Question: Please indicate a possible affordance area of baseball bat that can be used for hitting
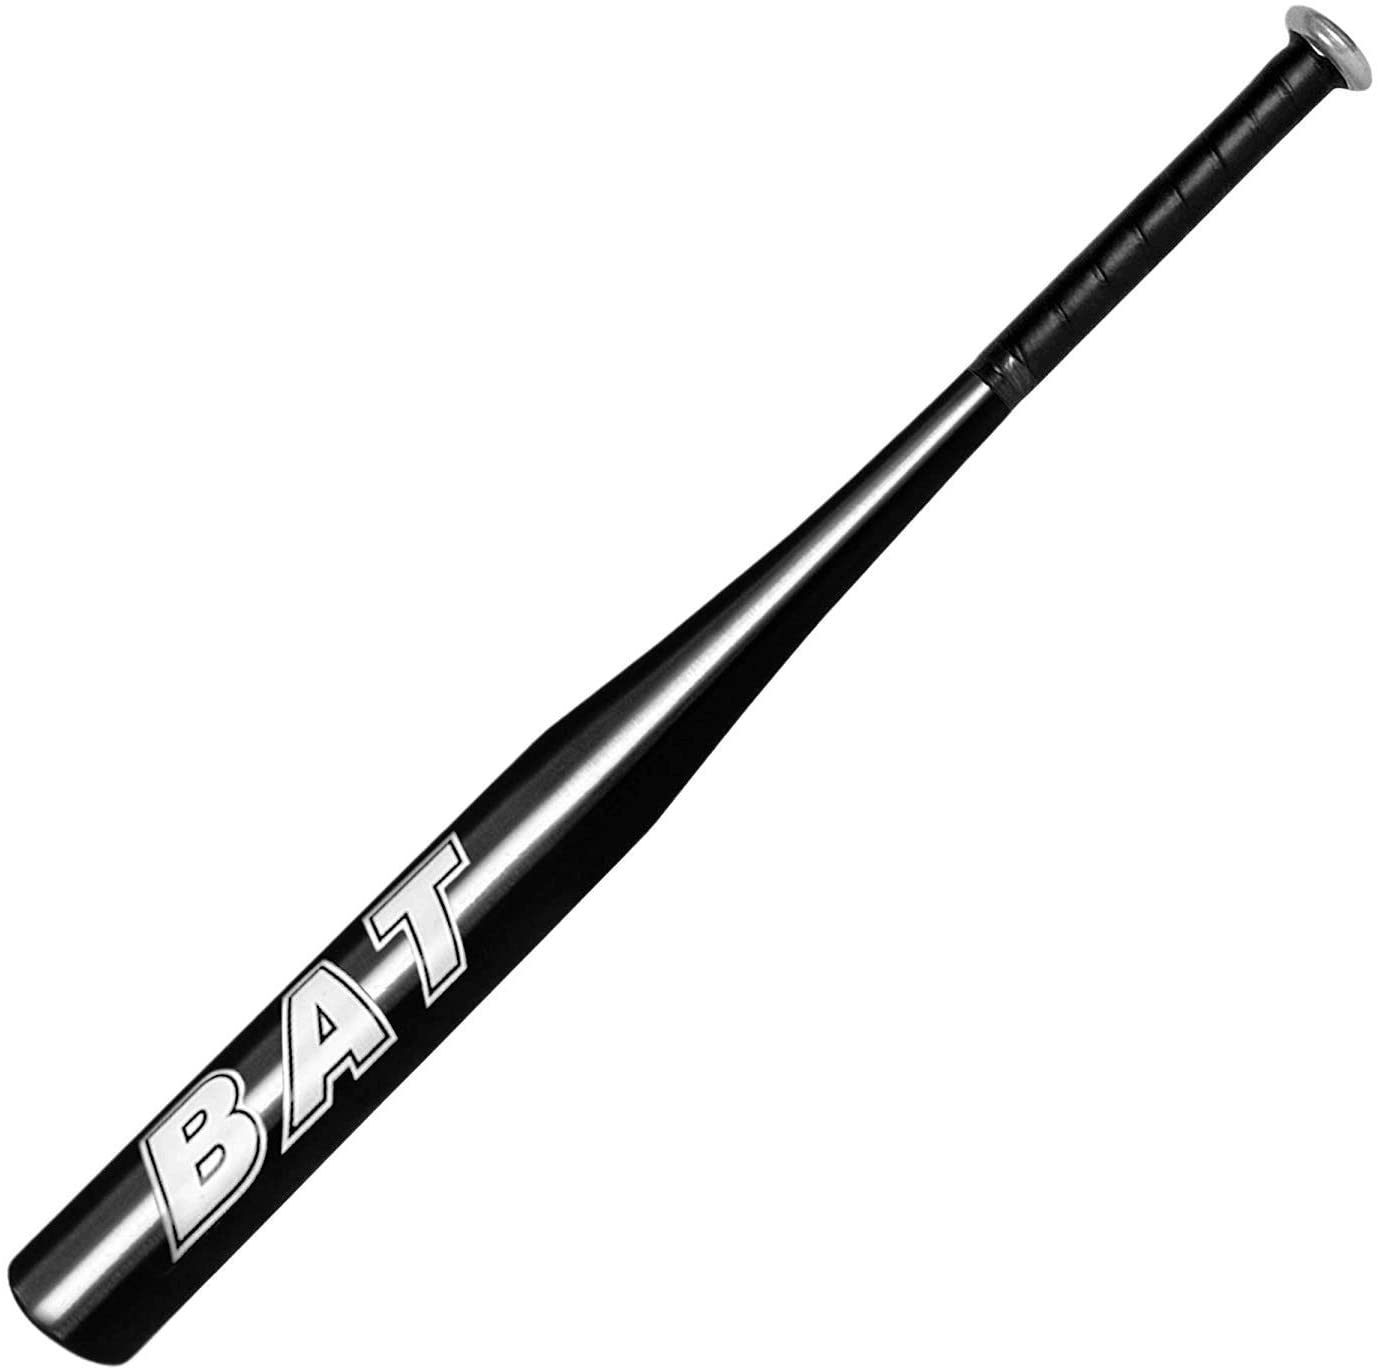
Answer: [1.913, 742.943, 636.907, 1360.475]